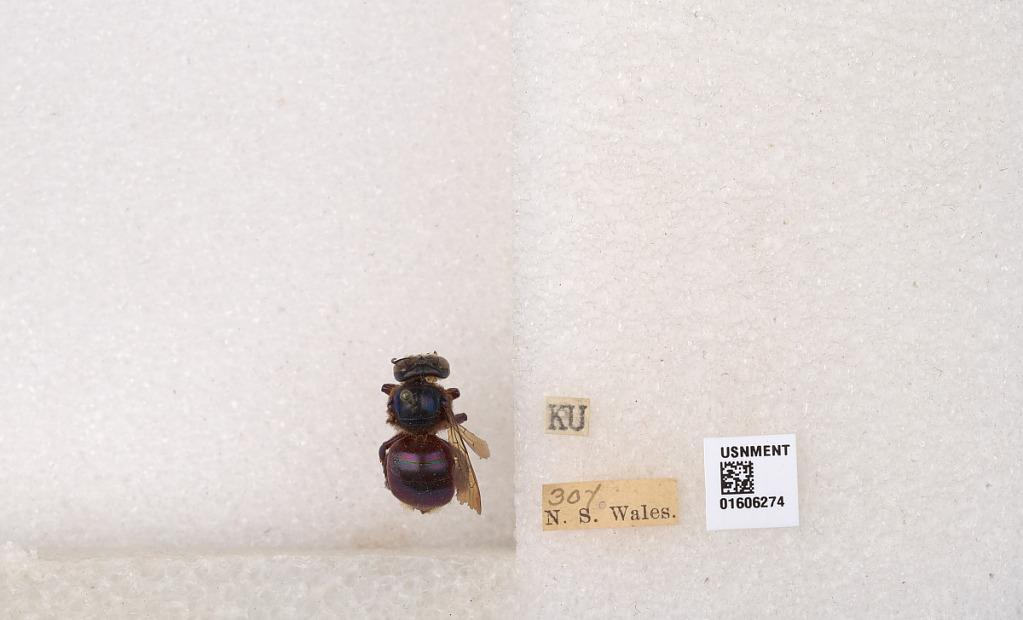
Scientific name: Xylocopa (Lestis) bombylans (Fabricius)
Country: Australia
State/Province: New South Wales